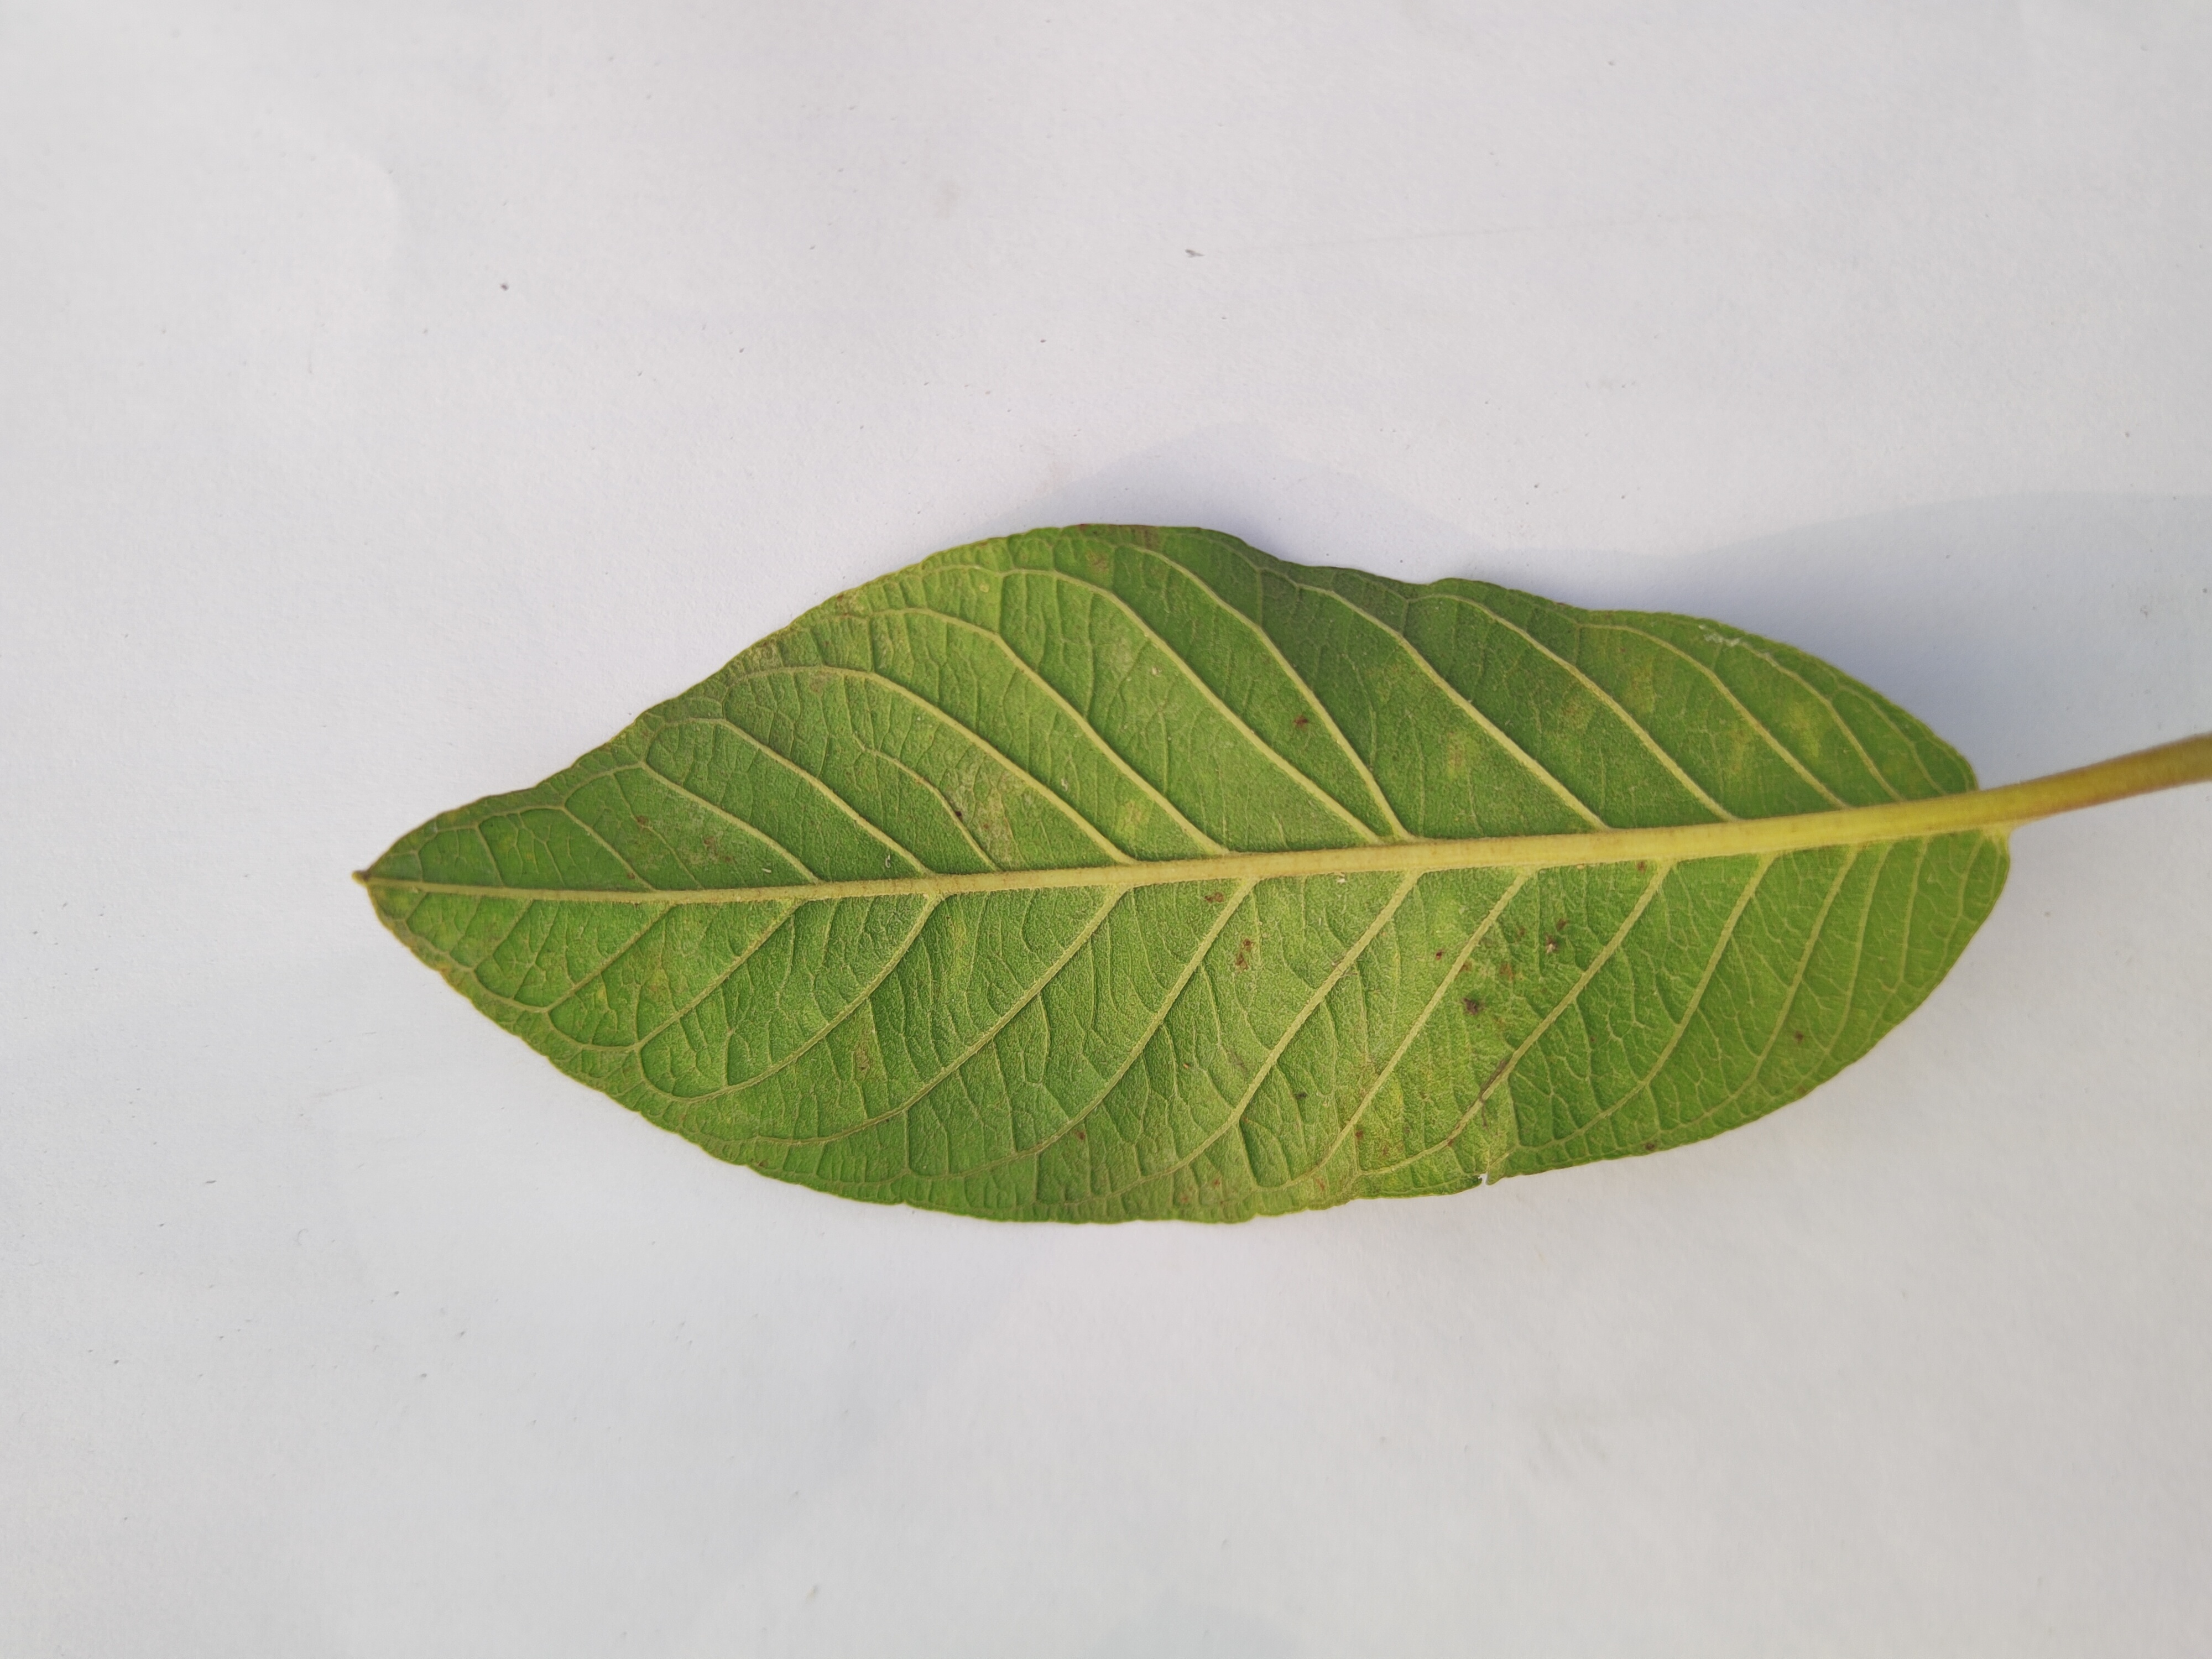
Leaf variety: Guava